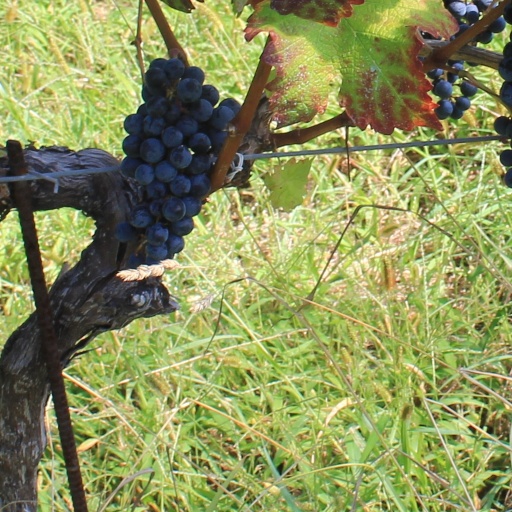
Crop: grape